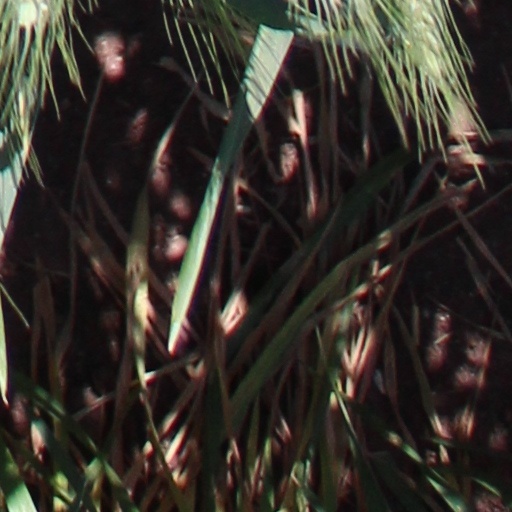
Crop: wheat